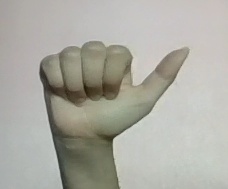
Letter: dhad